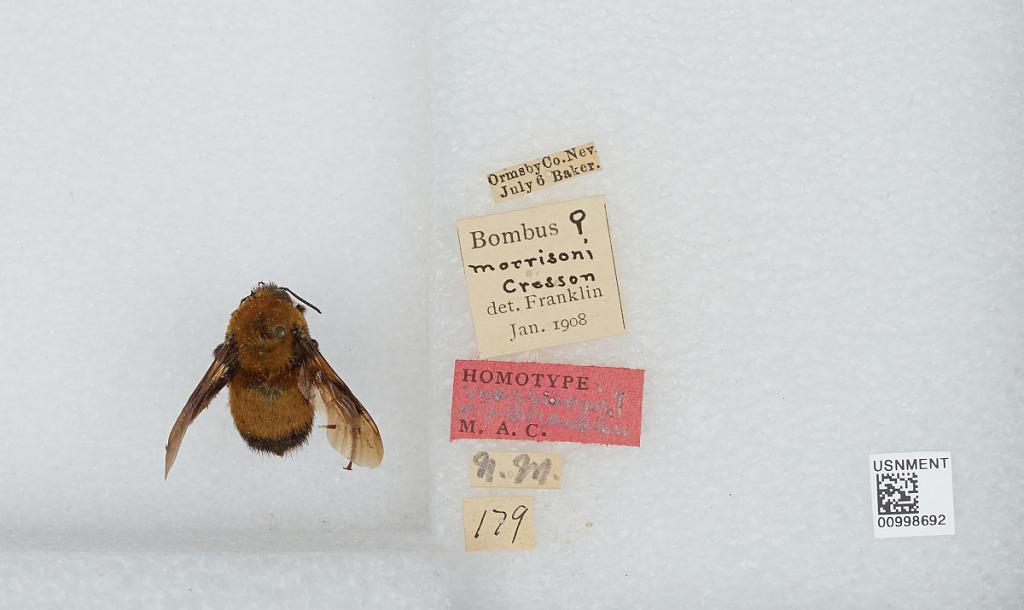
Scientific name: Bombus (Separatobombus) morrisoni Cresson
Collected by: Baker
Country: United States
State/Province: Nevada
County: Ormsby
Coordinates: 39.1647, -119.776
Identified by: Franklin